Suicide note

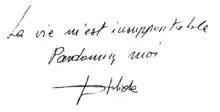
"." -Dalida's suicide note

A suicide note or death note is a message written by a person who intends to die by suicide, often intended to be read afterwards.